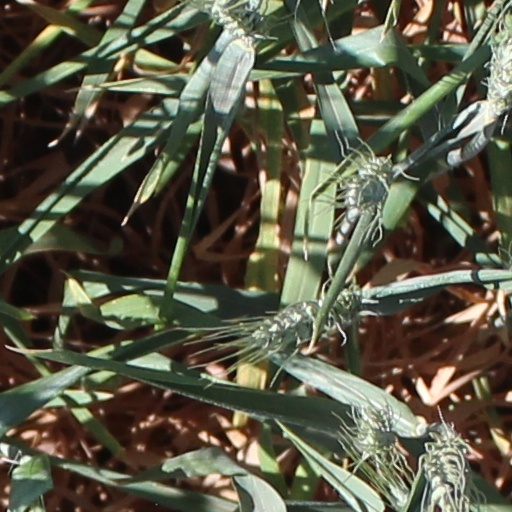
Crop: wheat